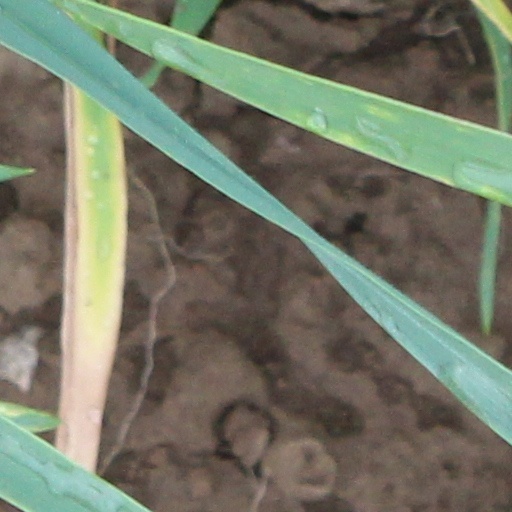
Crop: wheat